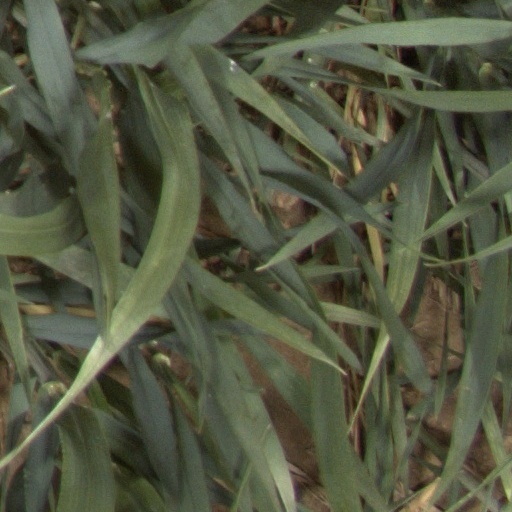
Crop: wheat